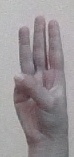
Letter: thaa